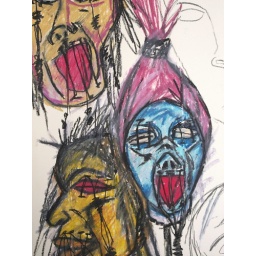
work in progress oils, pastel and black ink on paper